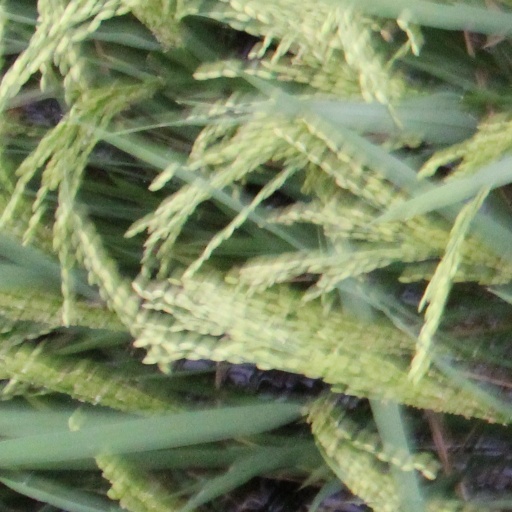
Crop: rice